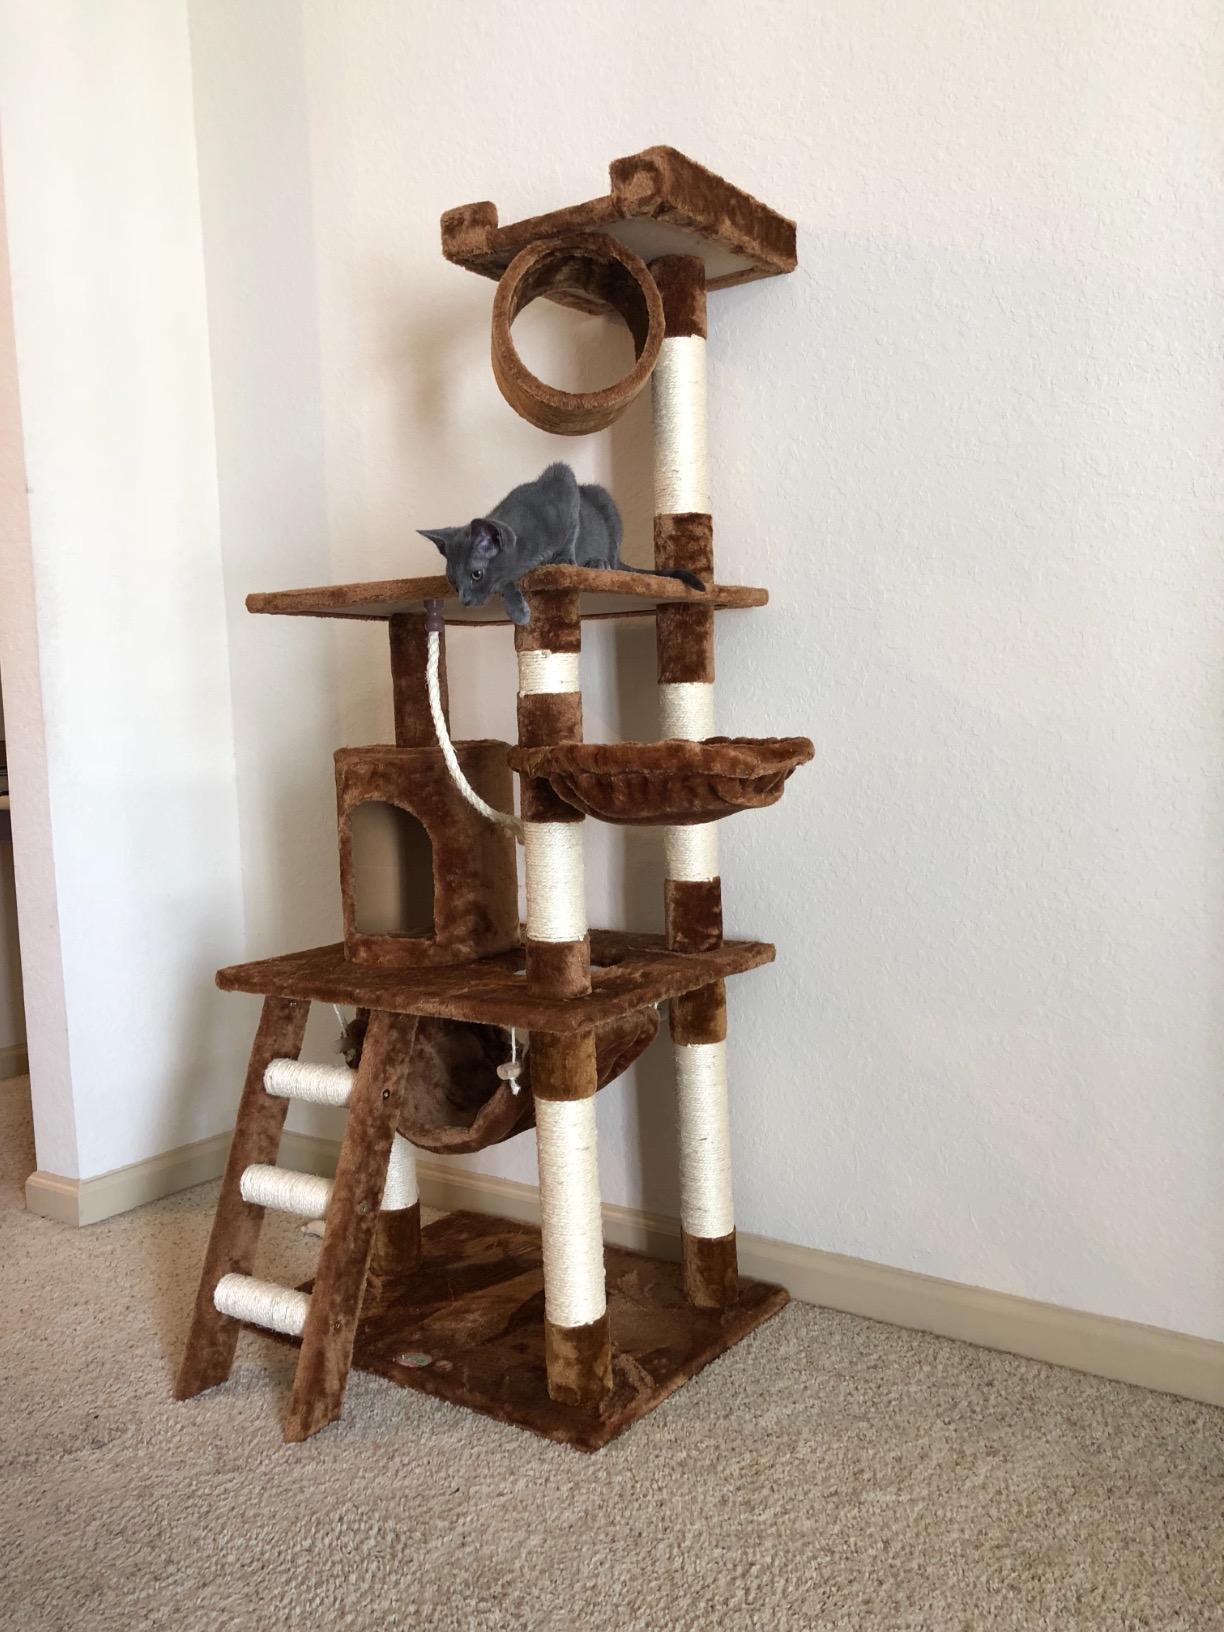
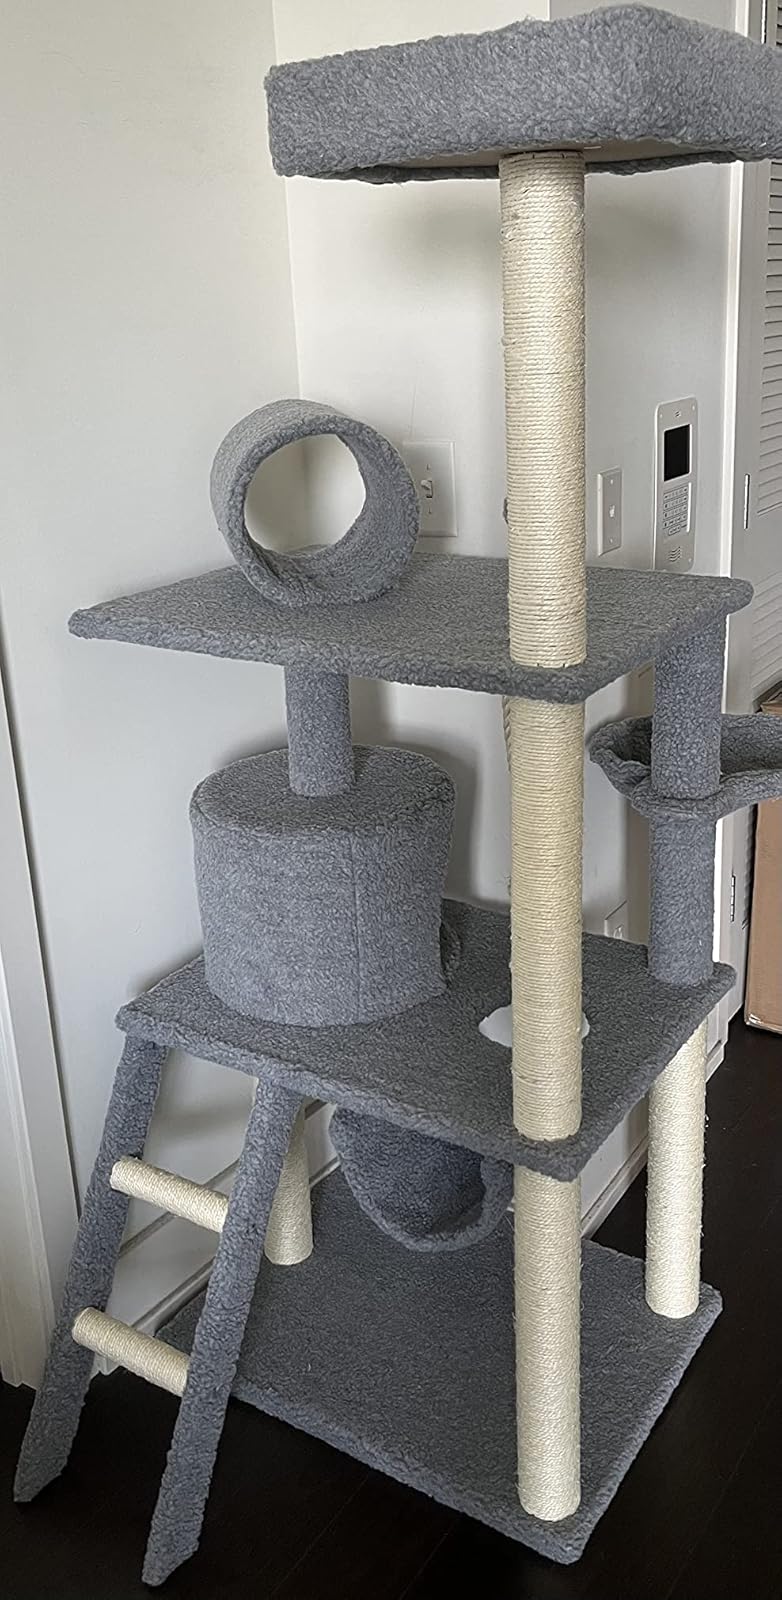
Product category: items_cat tree
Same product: no